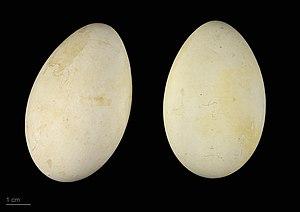
L’Anhinga d’Afrique, parfois appelé oiseau-serpent, est une espèce d'oiseau, de la famille des anhingidés, des régions tropicales sub-saharienne en Afrique. Il mesure de 81 à 97 centimètres et a une envergure de 115 à 128 centimètres.